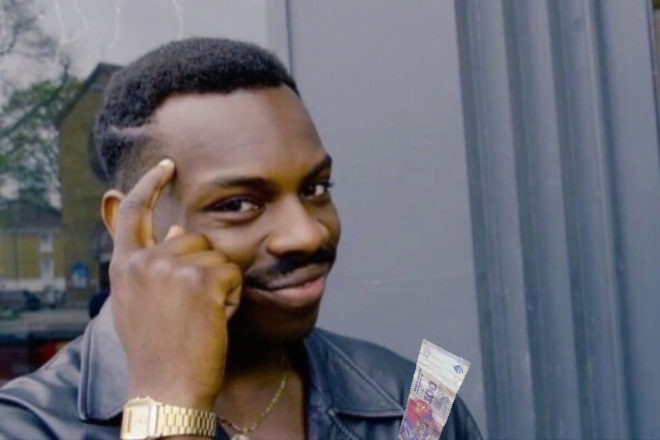
Denominación: 100